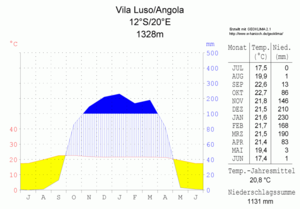
La saison sèche, existe dans les climats tropicaux. Sa durée est variable. Elle augmente généralement en s'éloignant de l'équateur. Elle est caractérisée par la faiblesse relative des précipitations, qui ne sont jamais nulles. Elle est suivie de la saison des pluies ou saison humide.
En climat tropical, la saison humide, désigne une période de l'année où la pluviométrie moyenne est beaucoup plus importante que pendant l'autre période nommée saison sèche. Sa durée est variable. Généralement elle augmente en se rapprochant de l'équateur.